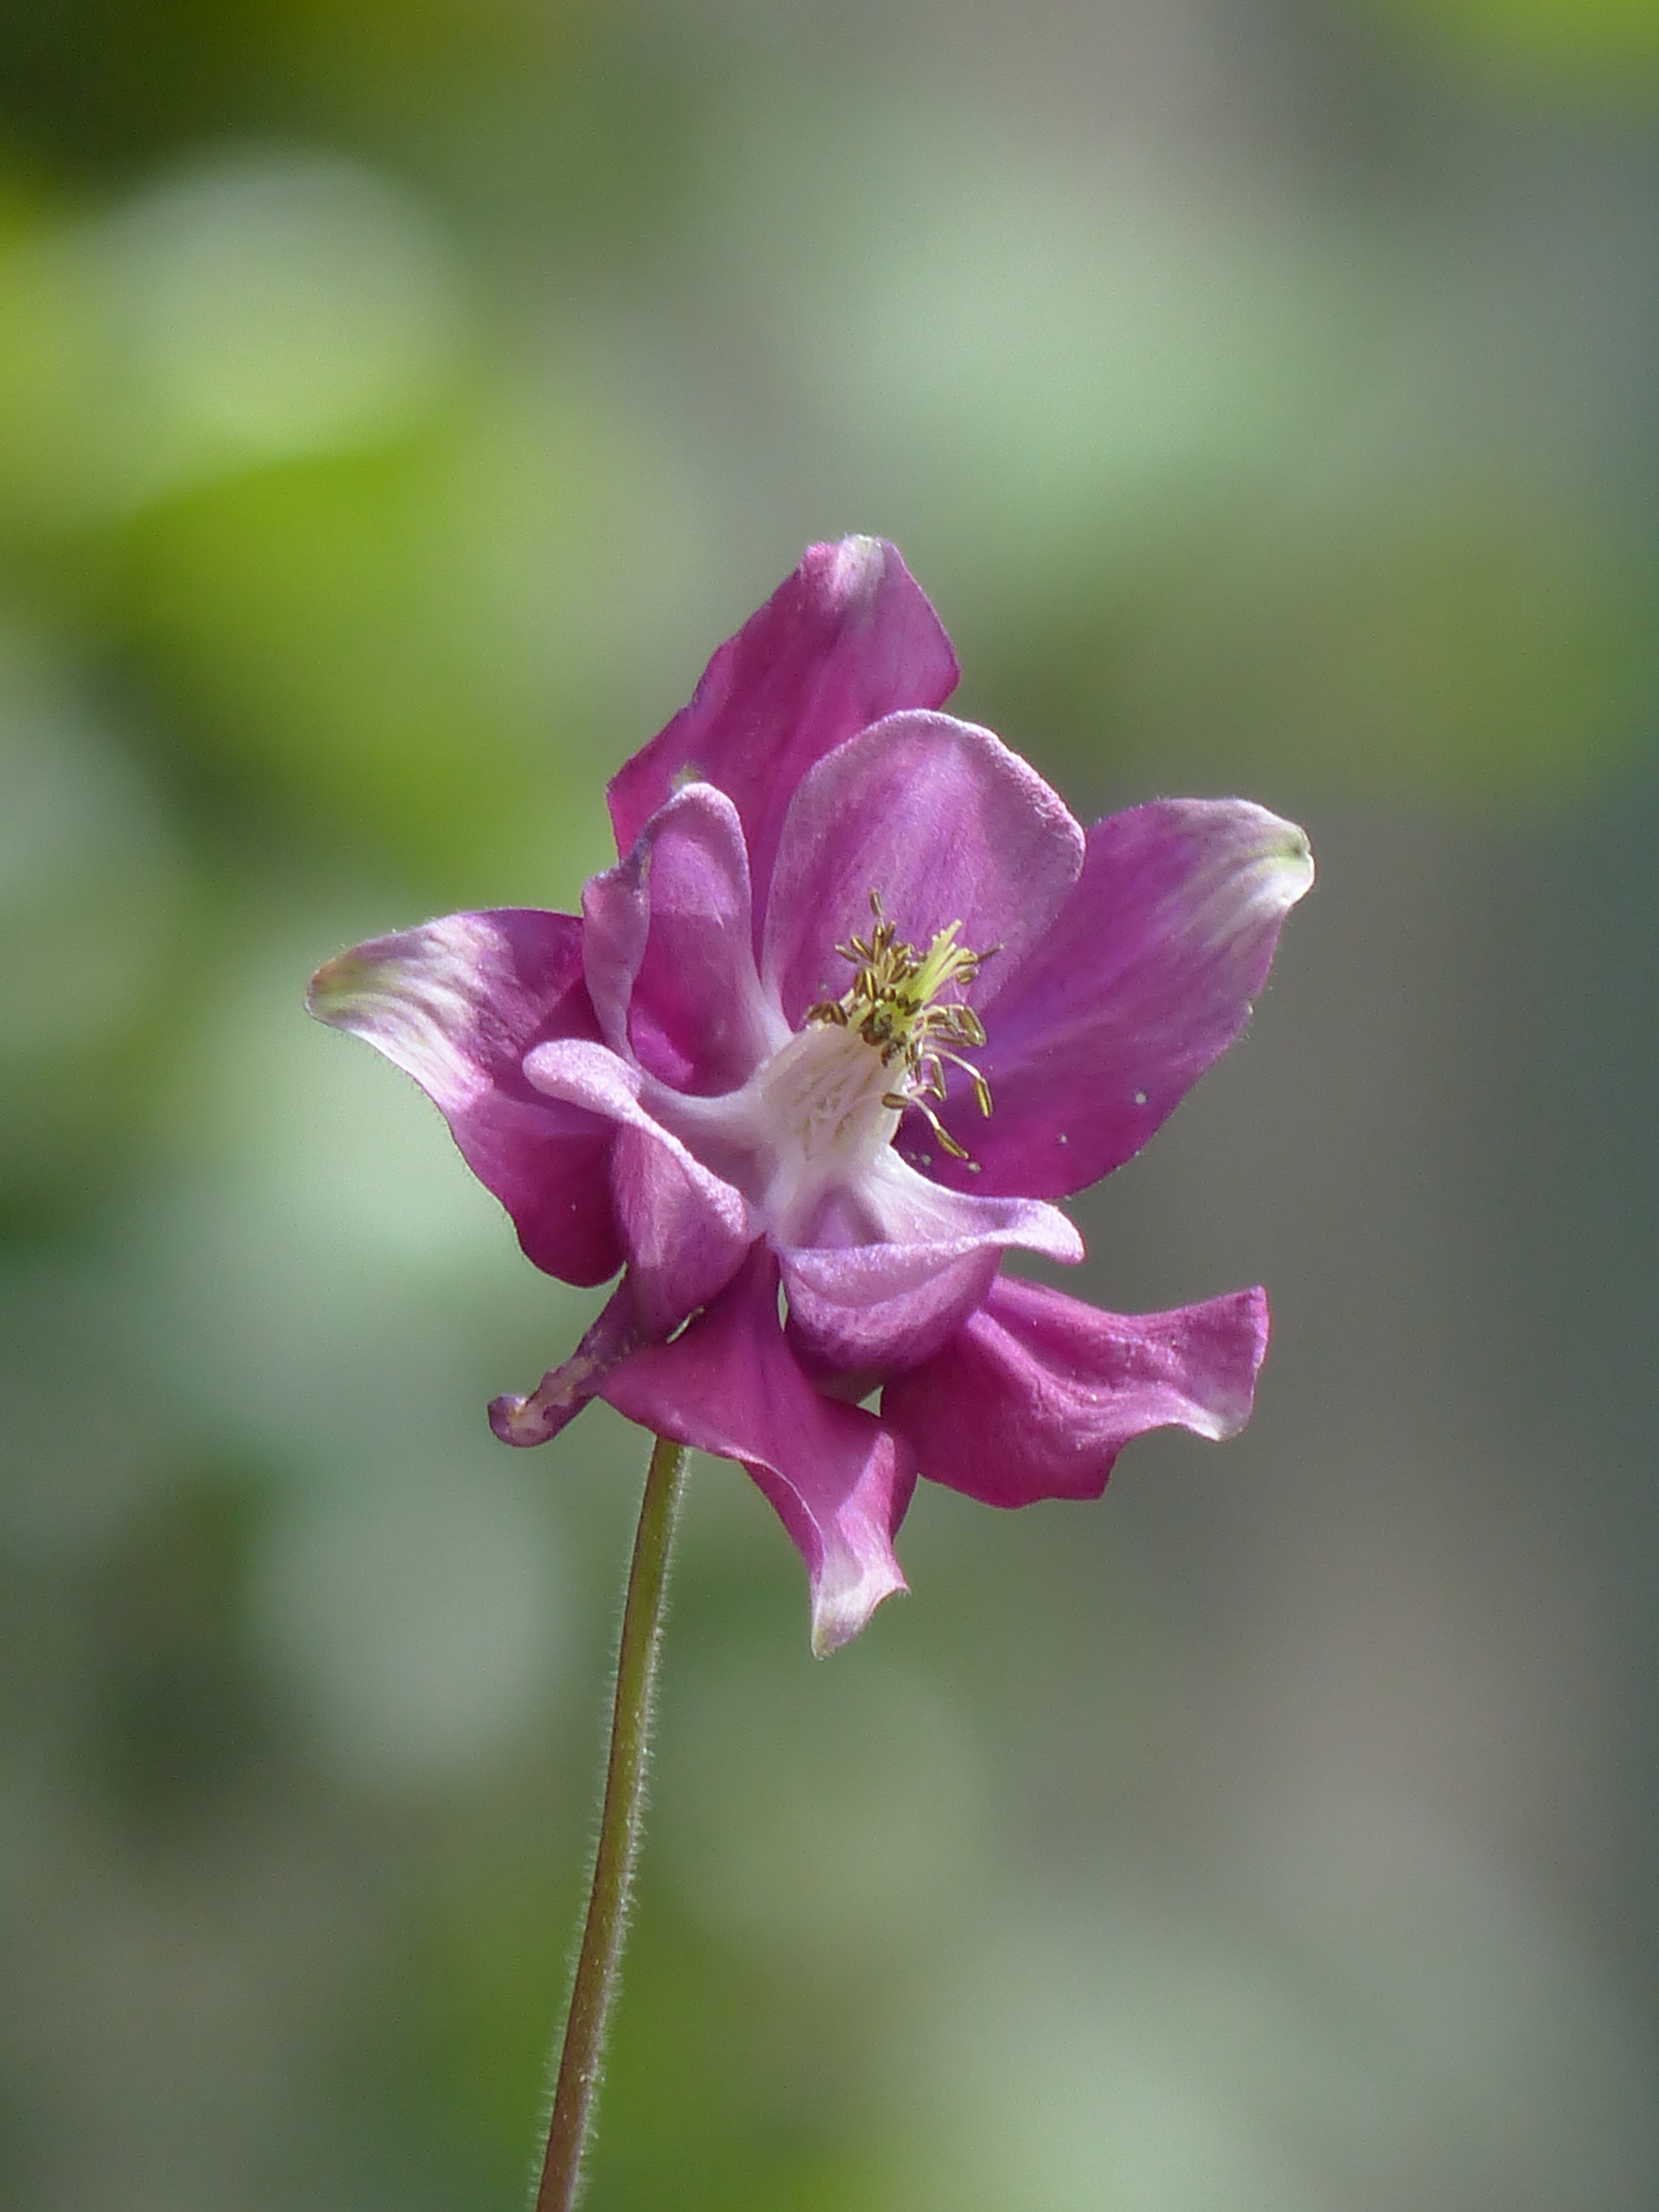
nature, blossom, plant, photography, flower, purple, petal, bloom, raindrop, botany, flora, wildflower, close up, columbine, aquilegia, macro photography, flowering plant, hahnenfu gew chs, ranunculaceae, common akelei, red violet, common columbine, aquilegia vulgaris, plant stem, land plant, forest columbine